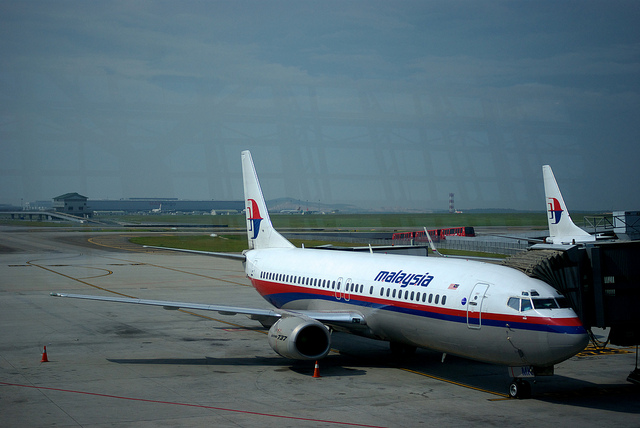
user: Given an image and a question. Answer the question in a short answer. Question: What type of plane is this? Short Answer:
assistant: 747